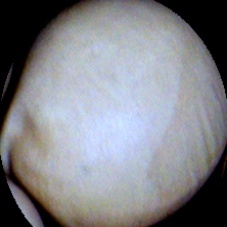
Label: Intact